Bengal Presidency

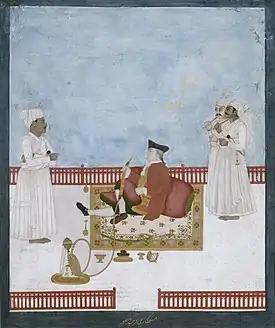
The Company style of Mughal miniatures

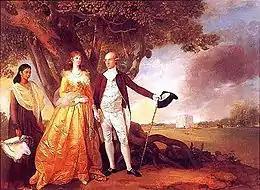
Painting by Johann Zoffany of Governor-General Warren Hastings and his wife Marian at their garden in Alipore

The Bengal Presidency had the largest gross domestic product in British India. The first British colonial banks in the Indian subcontinent were founded in Bengal. These included the General Bank of Bengal and Bihar (1733); Bank of Hindostan (1770), Bank of Bengal (1784); and the General Bank of India (1786). Other banks in Bengal included the Bank of Calcutta (1806), Union Bank (1829); Government Savings Bank (1833); The Bank of Mirzapore; Dacca Bank (1846); Kurigram Bank (1887), Kumarkhali Bank (1896), Mahaluxmi Bank, Chittagong (1910), Dinajpur Bank (1914), Comilla Banking Corporation (1914), Bengal Central Bank (1918), and Comilla Union Bank (1922). Loan offices were established in Faridpur (1865), Bogra (1872), Barisal (1873), Mymensingh (1873), Nasirabad (1875), Jessore (1876), Munshiganj (1876), Dacca (1878), Sylhet (1881), Pabna (1882), Kishoreganj (1883), Noakhali (1885), Khulna (1887), Madaripur (1887), Tangail (1887), Nilphamari (1894) and Rangpur (1894).